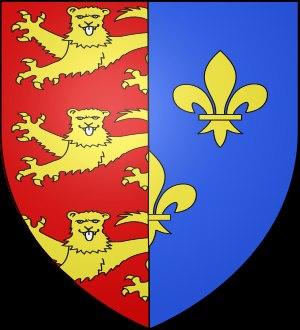
Le château de Goulaine se situe sur la commune de Haute-Goulaine à proximité immédiate du marais de Goulaine, dans le département français de la Loire-Atlantique. Il est classé Monument historique depuis le 13 août 1913.